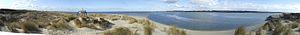
Le Touquet-Paris-Plage - panorama côté estuaire de la Canche.jpg (2)
Le Touquet-Paris-Plage, appelée Paris-Plage jusqu'au milieu du XXᵉ siècle puis Le Touquet depuis dans le langage courant, est une commune française située dans le département du Pas-de-Calais en région Hauts-de-France dans la région naturelle du Marquenterre.